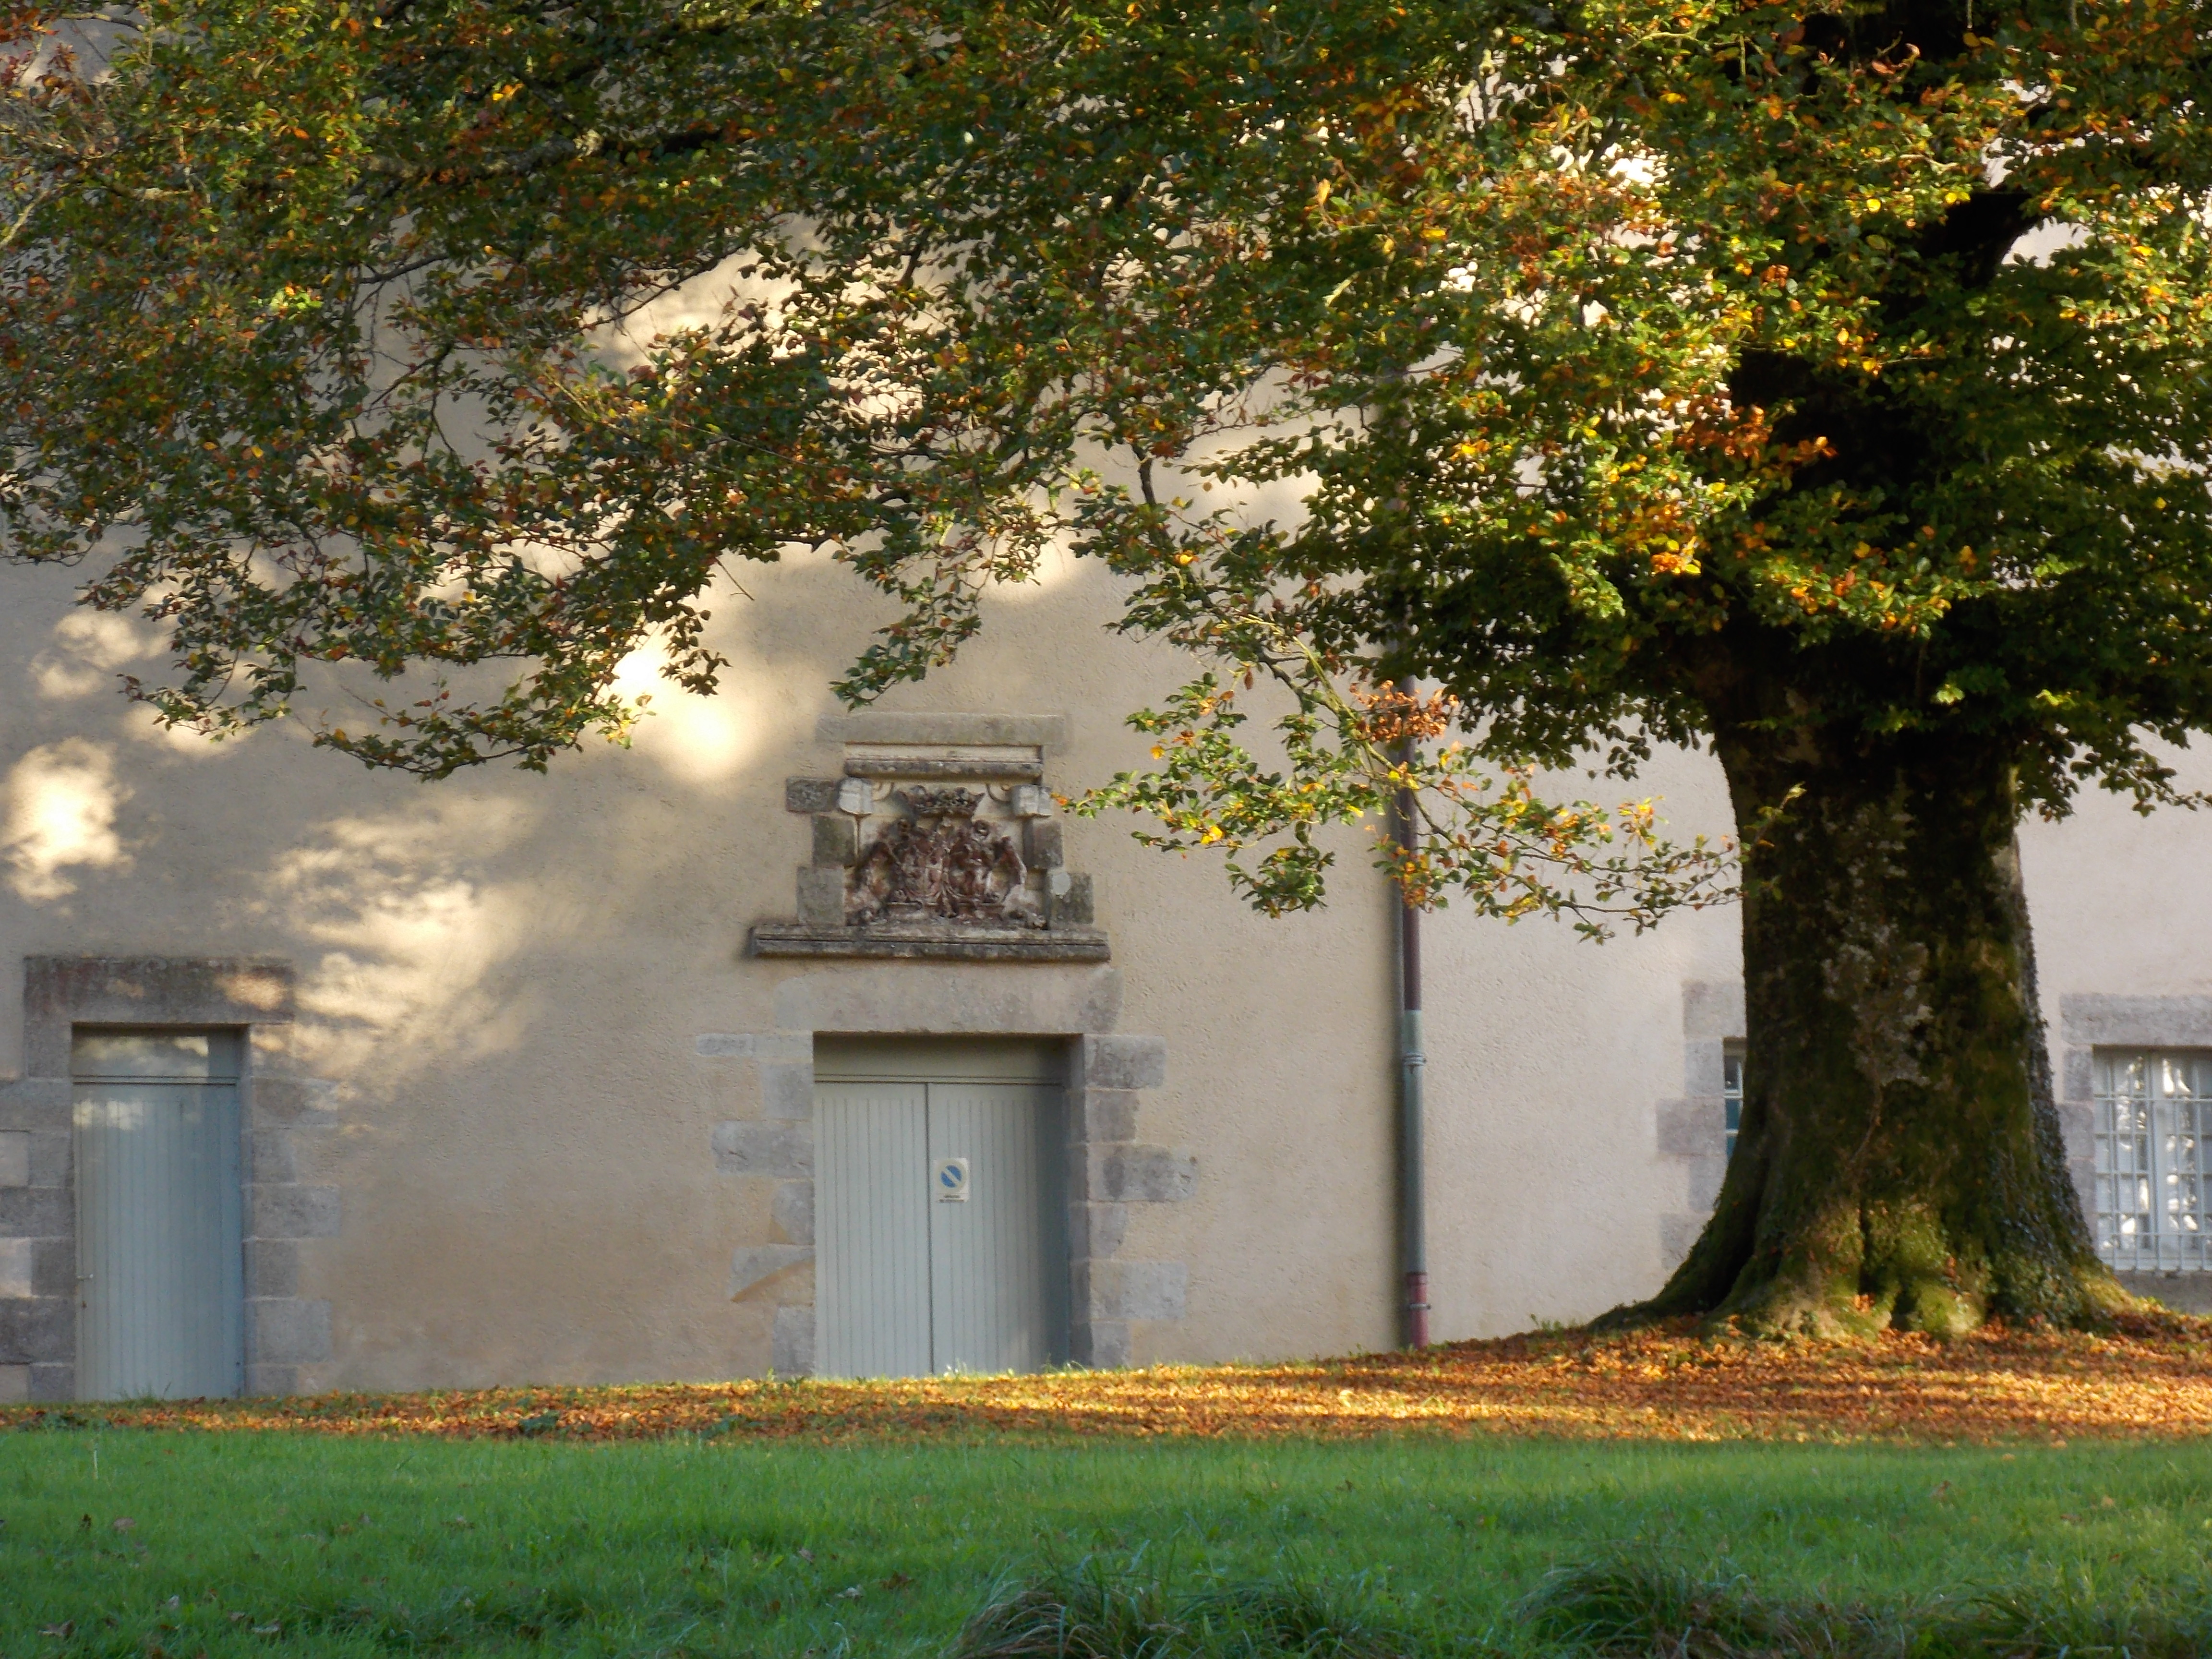
castle, tree, park, autumn, leaves, sculpture, france, brittany, door, wall, garden, grass, branch, leaf, woody plant, deciduous, facade, trunk, lawn, yard, landscaping